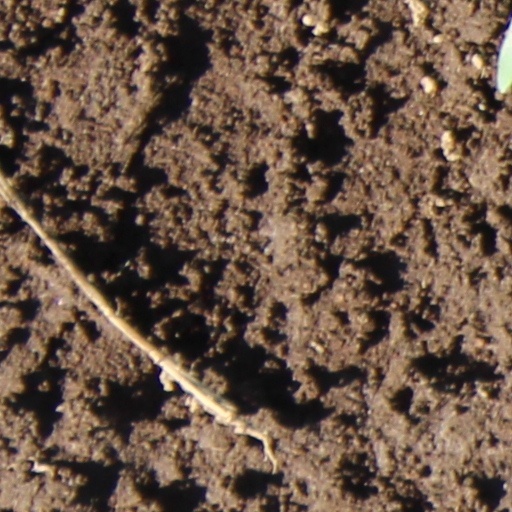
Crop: wheat